Maurice Sarrail

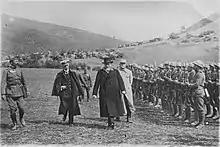
Sarrail (at the right) with Venizelos and admiral Kountouriotis inspect Greek troops of the "National Defence" at the Macedonian front

The Serb Army was evacuated from Albania in December and January by French and Italian transports, escorted by British and French warships. Some were evacuated to Bizerte, but most to Corfu which was occupied on 11 January, to the fury of the Greek government, by a battalion of "chasseurs alpins". The Serbs on Corfu were then organised into six divisions of 20,000 men apiece under French General Piarron de Mondesir.